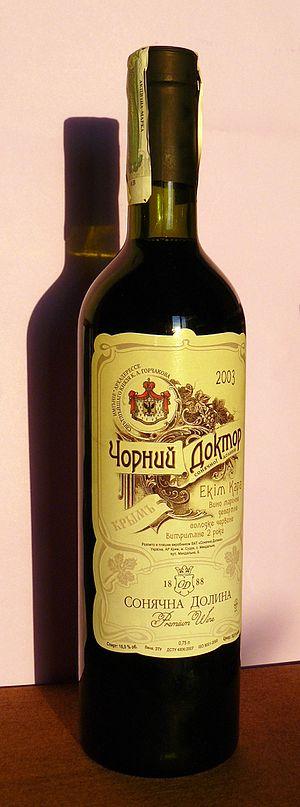
Bouteille de Tchorniy Doktor (""Docteur Noir"") 2003, 75 cl. Vin liquoreux de Crimée, cépage Ekim Kara, 16° (Sté ""Sonyatchna Dolina"", Mindalne, Crimée)"
La viticulture en Ukraine est héritière d'une longue tradition. La vigne introduite par les Grecs a prospéré avec l'appui du christianisme. L'empire russe puis soviétique l'a orientée vers une production de luxe qui allait de pair avec les villes balnéaires de la Crimée. Elle bénéficie pour cela d'un climat favorable.